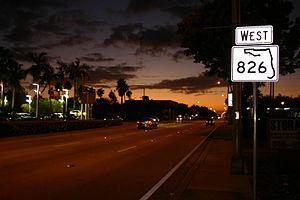
La Florida State Road 826 est une route d'État de Floride. Elle dessert la région de grand Miami, en contournant une grande section de la ville par le nord-ouest. Elle possède une section autoroutière longue de 25 miles, ce qui fait de la 826 la plus longue autoroute du grand Miami hors Interstates, à l'exception du Florida's Turnpike. Une petite section à boulevard urbain se poursuit dans North Miami Beach, ce qui porte sa longueur totale à 48.17 kilomètres.